Orestiada

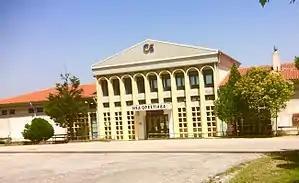
Railway station, taken in 2017

The Greek National Road 51/E85 passes 1 km to the west of Orestiada.